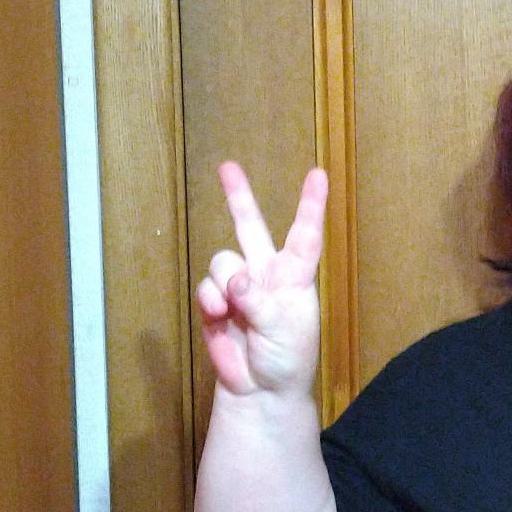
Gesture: peace